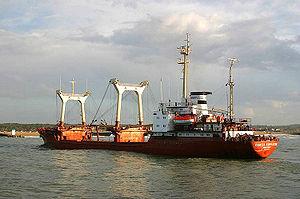
Le cargo Pavel Korchagin à Brest, sister-ship du Black Pearl.
Un cargo polyvalent, aussi appelé cargo de divers, est un navire de charge destiné au transport de marchandises. Contrairement aux porte-conteneurs ou aux vraquiers par exemple, ils sont peu spécialisés et sont plutôt caractérisés par leur polyvalence : ils emportent des marchandises diverses, emballées ou non, en sacs, en vrac, en conteneurs, des voitures, des produits manufacturés, etc. ainsi que des marchandises emballées dans des formats non conventionnels et des marchandises transportées à l'unité
Un navire de charge ou cargo est un navire de commerce ou navire marchand dont le rôle consiste à transporter des marchandises sous diverses formes en utilisant la voie maritime.